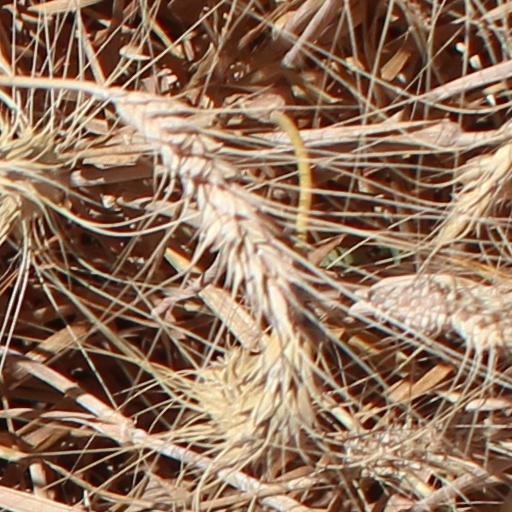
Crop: wheat